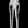
Label: Trouser